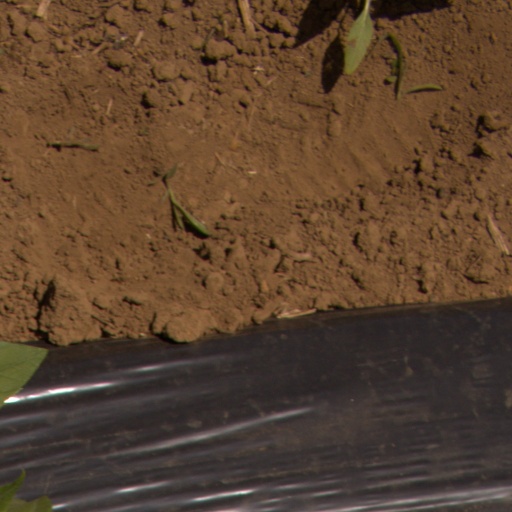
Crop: Jerusalem artichoke